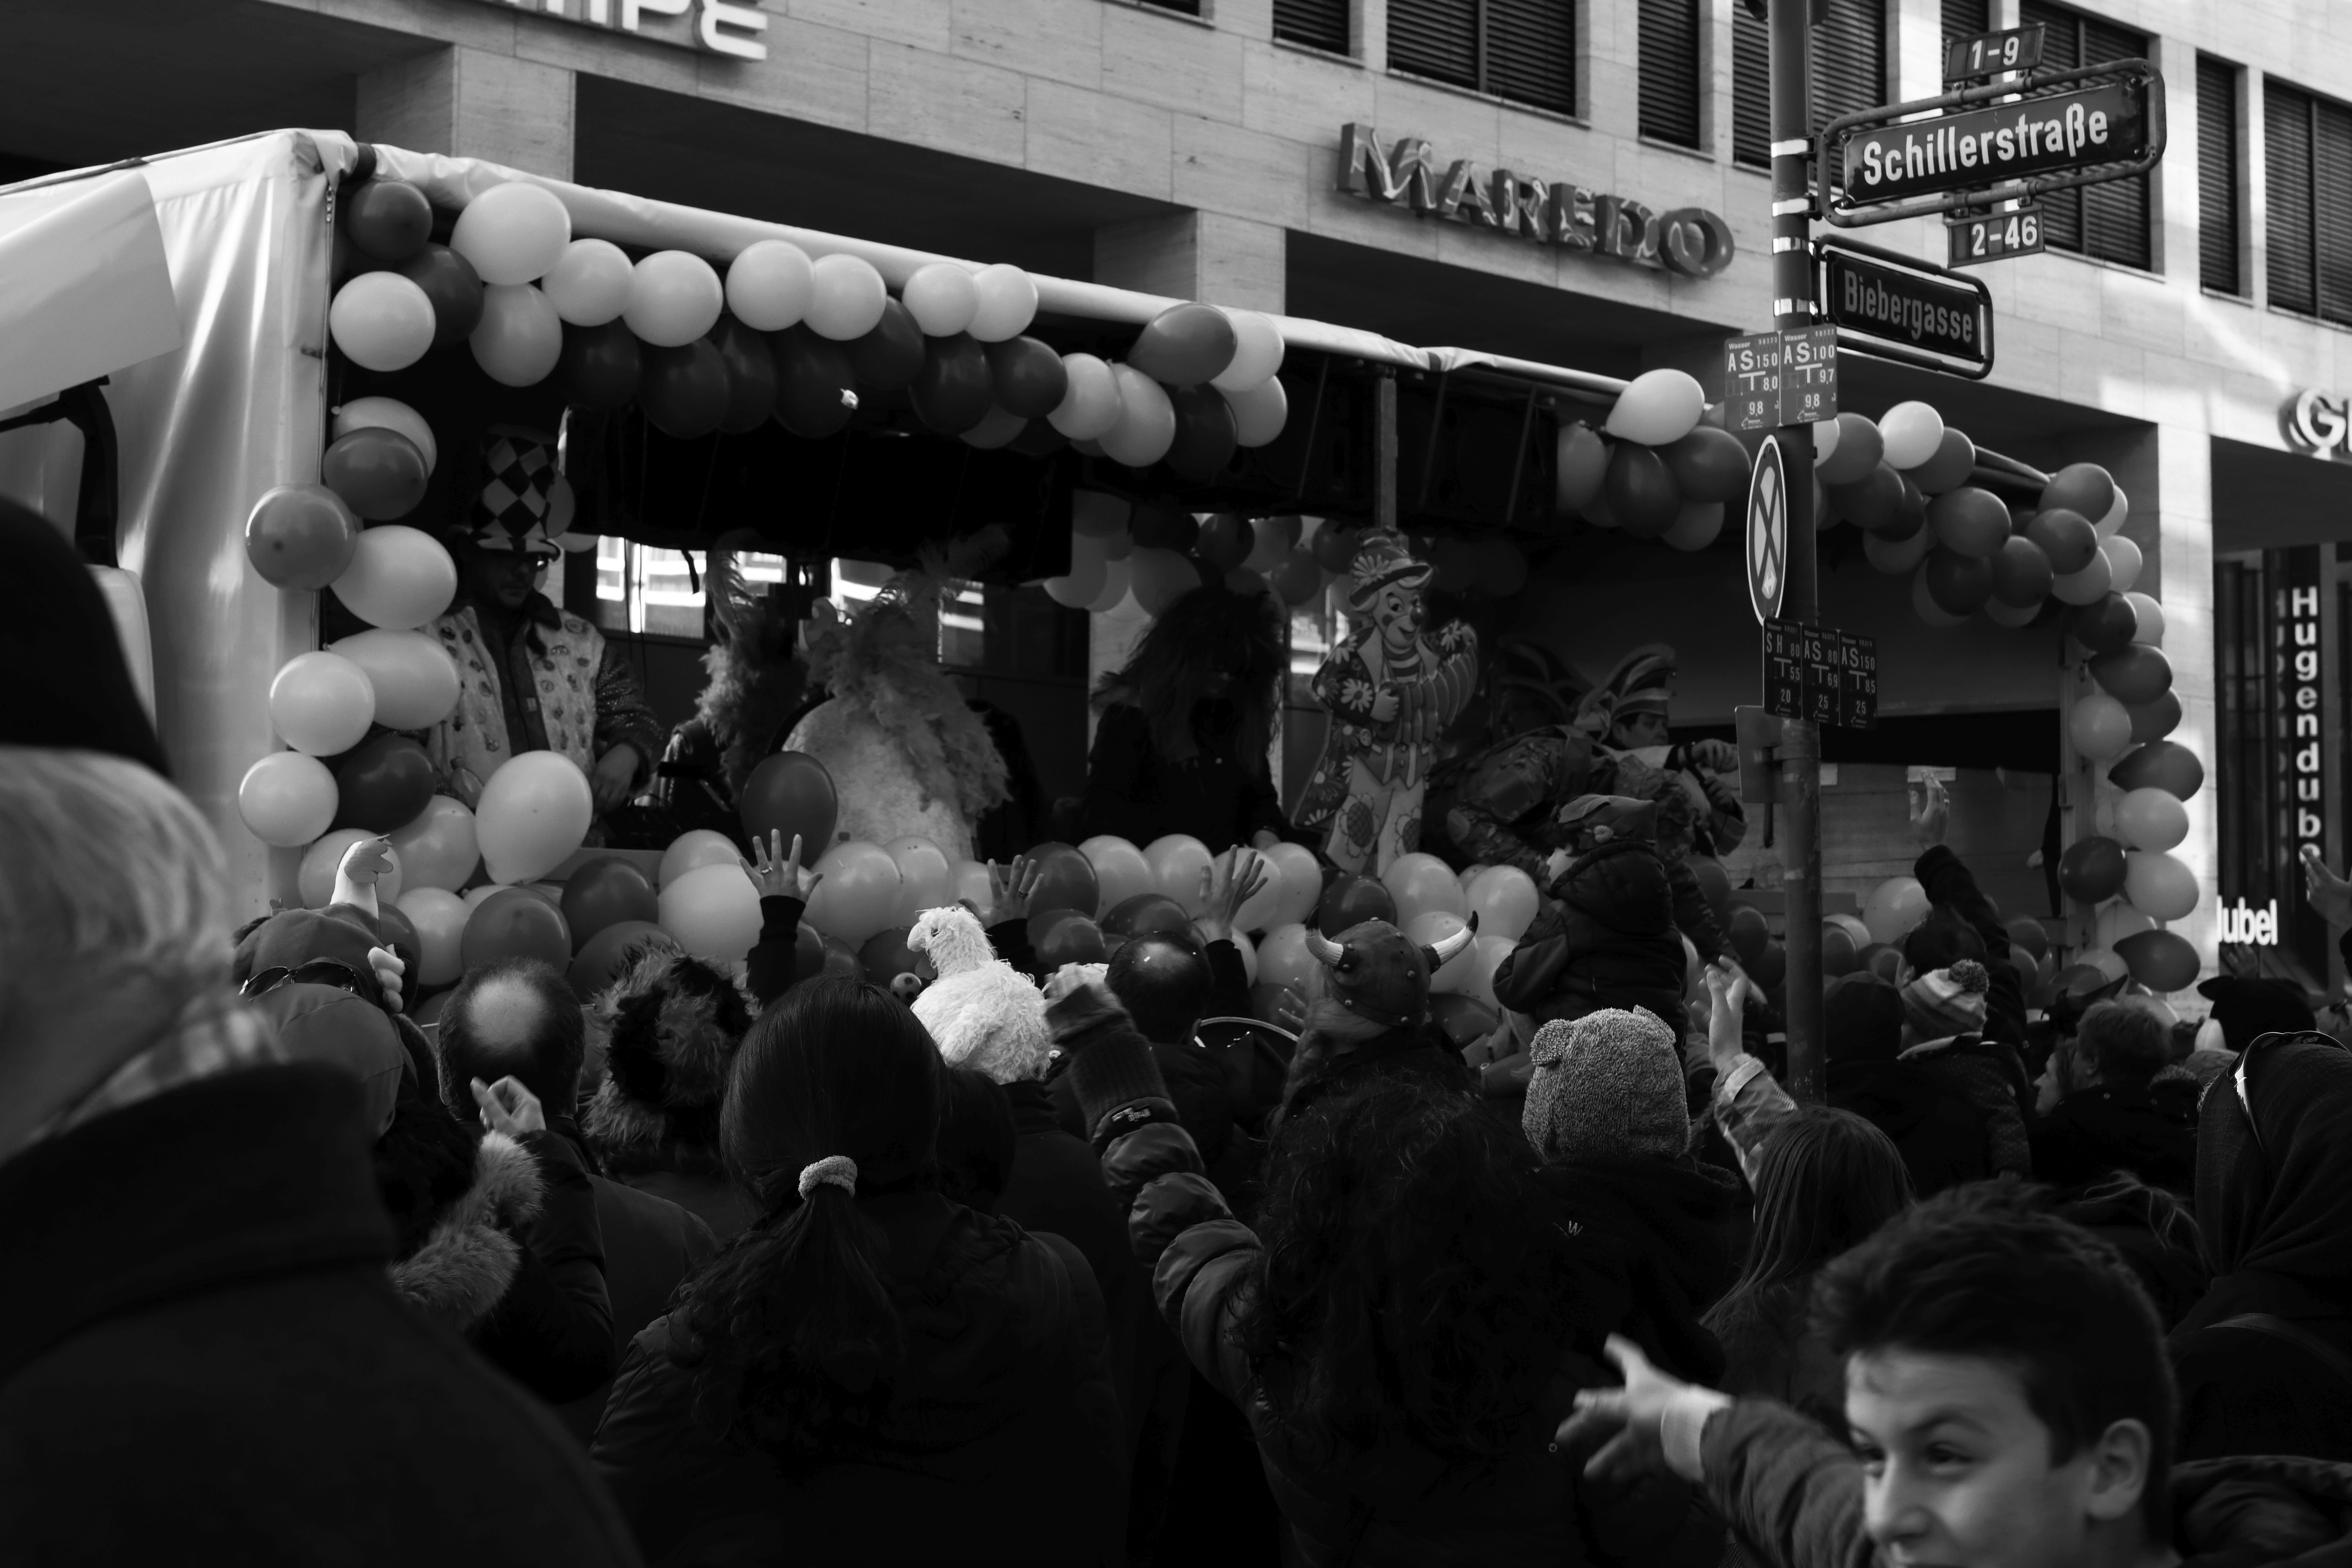
black and white, people, crowd, carnival, black, monochrome, bw, blackandwhite, blackwhite, photograph, germany, alemania, allemagne, sw, schwarzweiss, schwarzweis, demonstration, frankfurtmain, frankfurtammain, frankfurtam, frankfurtamain, germania, hesse, hassia, hessen, frankfurt, fasching, karneval, schwarzweissfotografie, schwarzweisfotografie, corso, faschingsumzug, carnivalcorso, monochrome photography